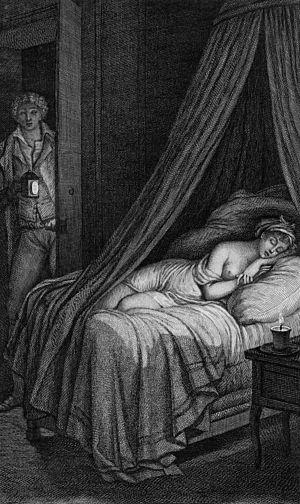
Les Liaisons dangereuses, sous-titré Lettres recueillies dans une société et publiées pour l’instruction de quelques autres, est un roman épistolaire de 175 lettres, écrit par Pierre Choderlos de Laclos et publié en 1782.
Le vicomte de Valmont est, avec la marquise de Merteuil, le personnage principal du roman épistolaire Les Liaisons dangereuses de Choderlos de Laclos. Il est l'ancien amant et le complice de celle-ci ; tous deux ont en commun d'être particulièrement beaux et de mener une vie de libertinage amoureux.